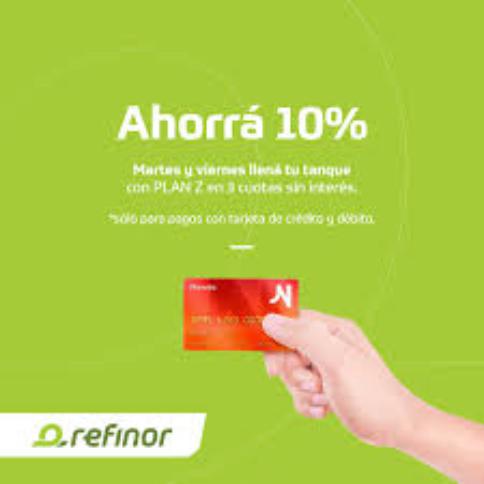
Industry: Electronic